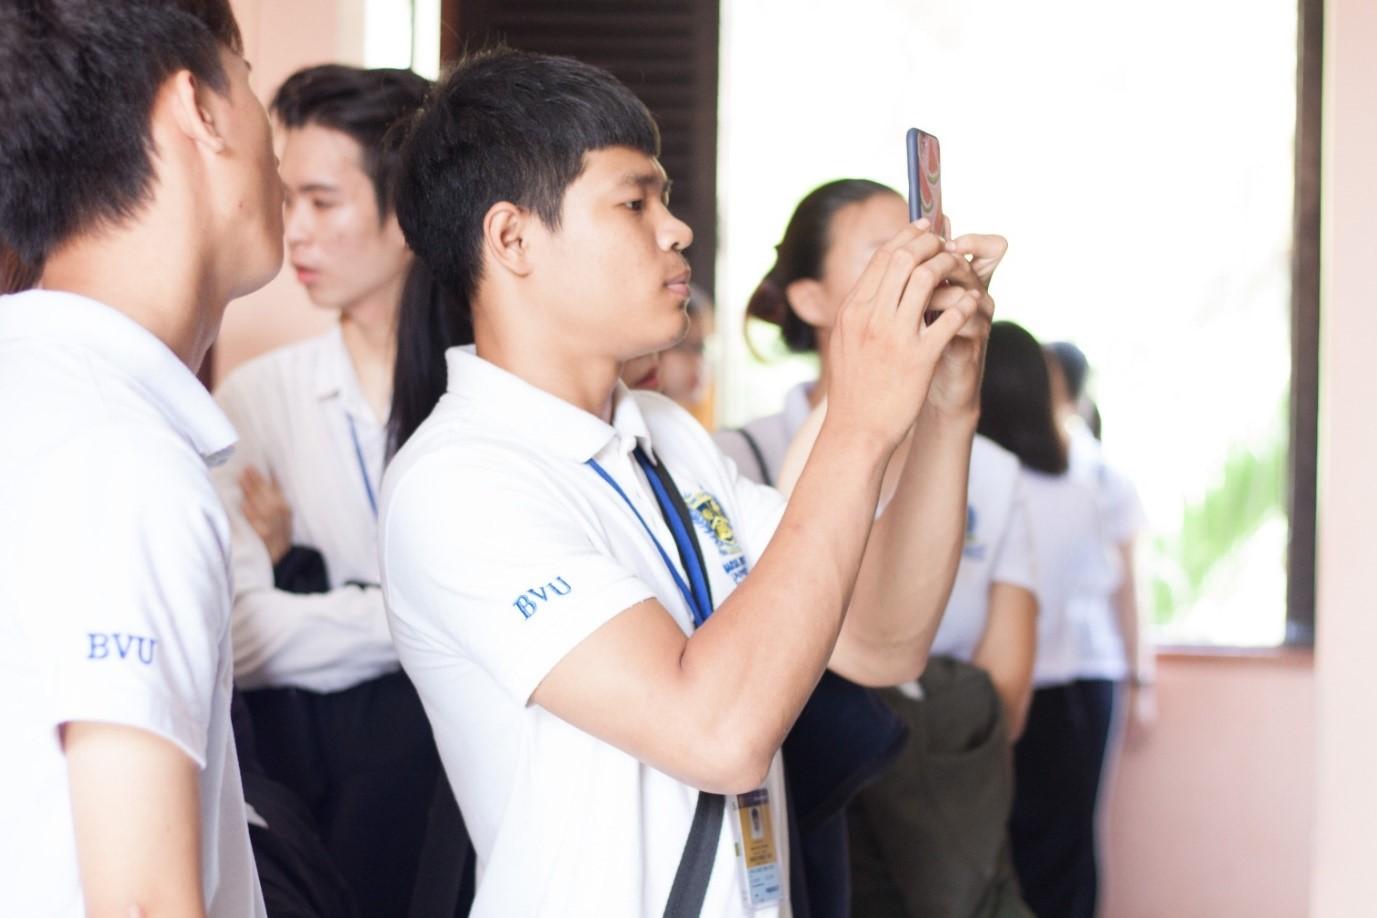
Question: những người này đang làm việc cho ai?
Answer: cho công ty bvu